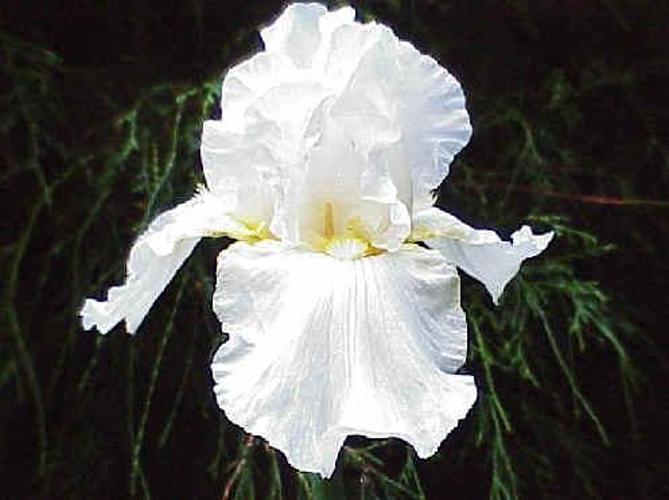
Label: bearded iris